Torraccia Airfield

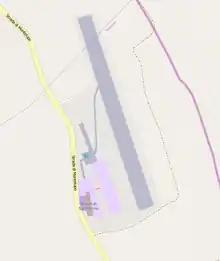
Map of the airfield

Torracia has one grass runway, which has a 16-34 orientation. The airfield is located above mean sea level.